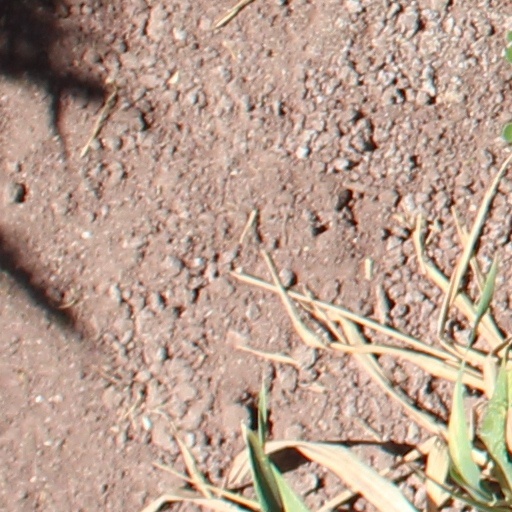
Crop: wheat